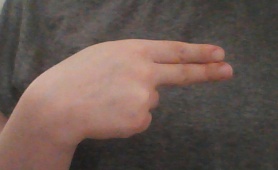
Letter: ain